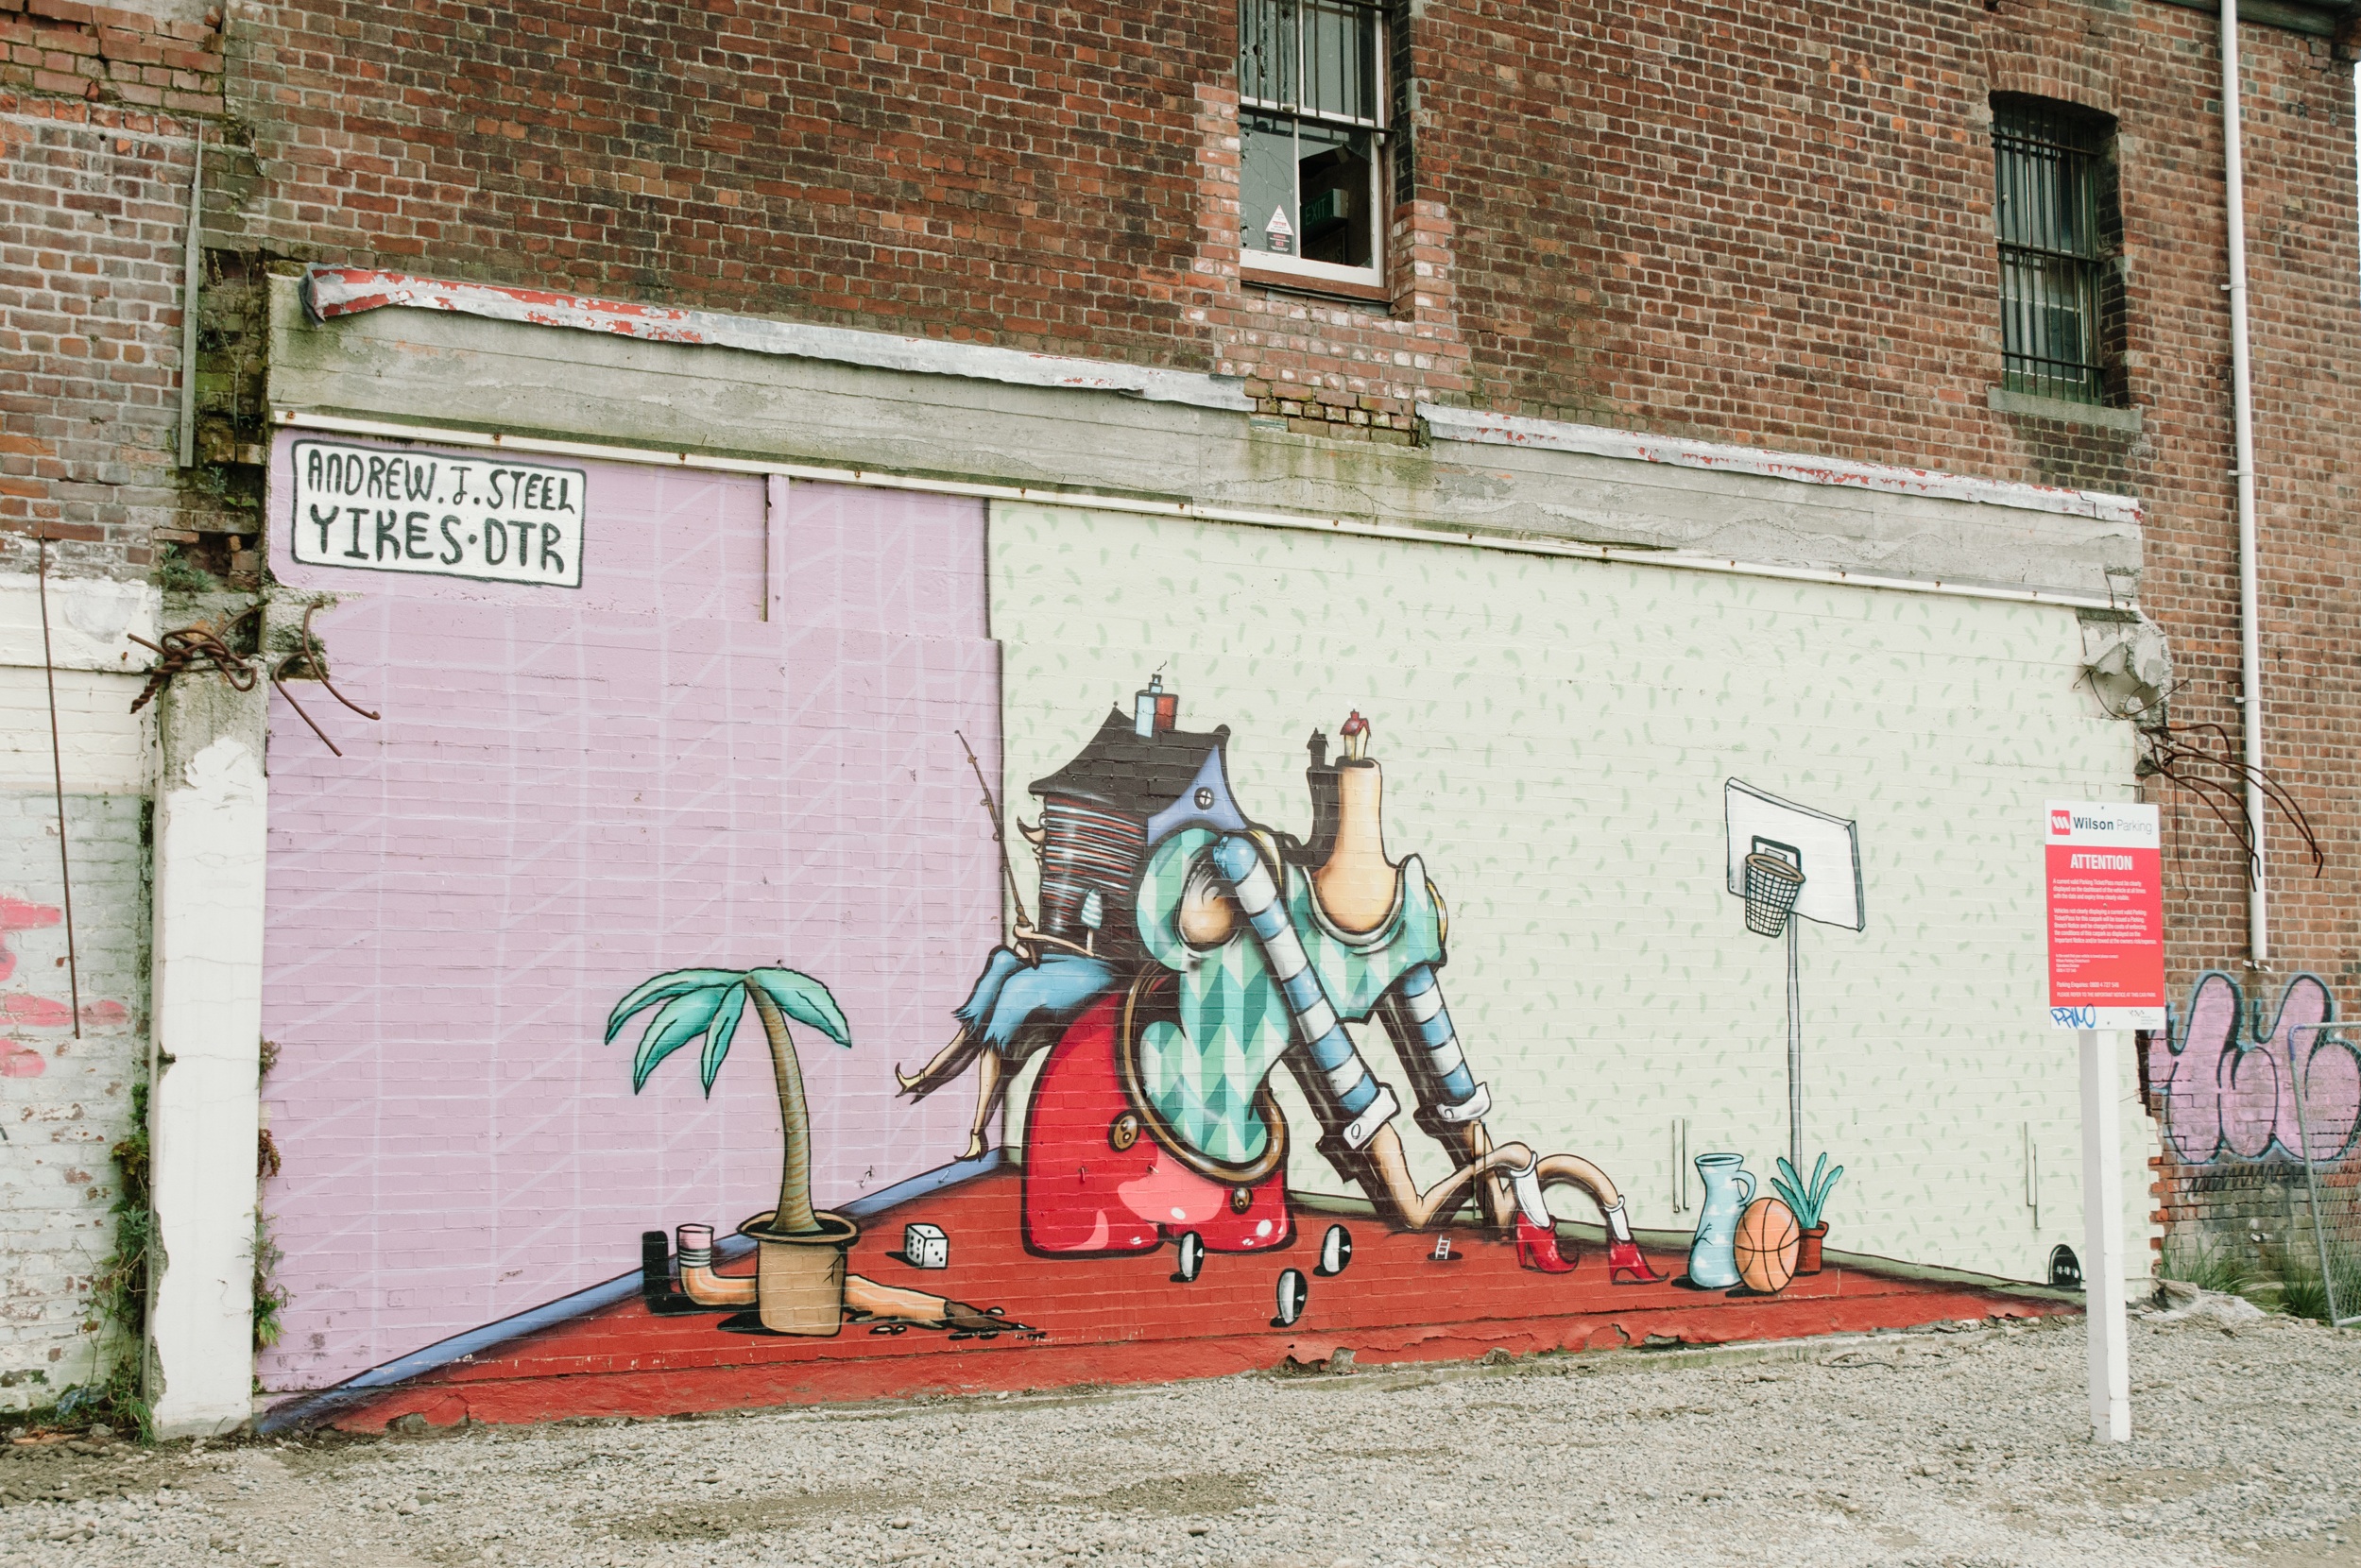
road, street, wall, graffiti, street art, art, mural, neighbourhood, urban area